Hans Hüter

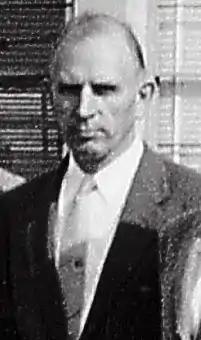
Hans Hermann Hüter

Hans Hermann Hüter (March 21, 1906 – June 9, 1970 in Huntsville, Alabama) was a German-Swiss rocket engineer.